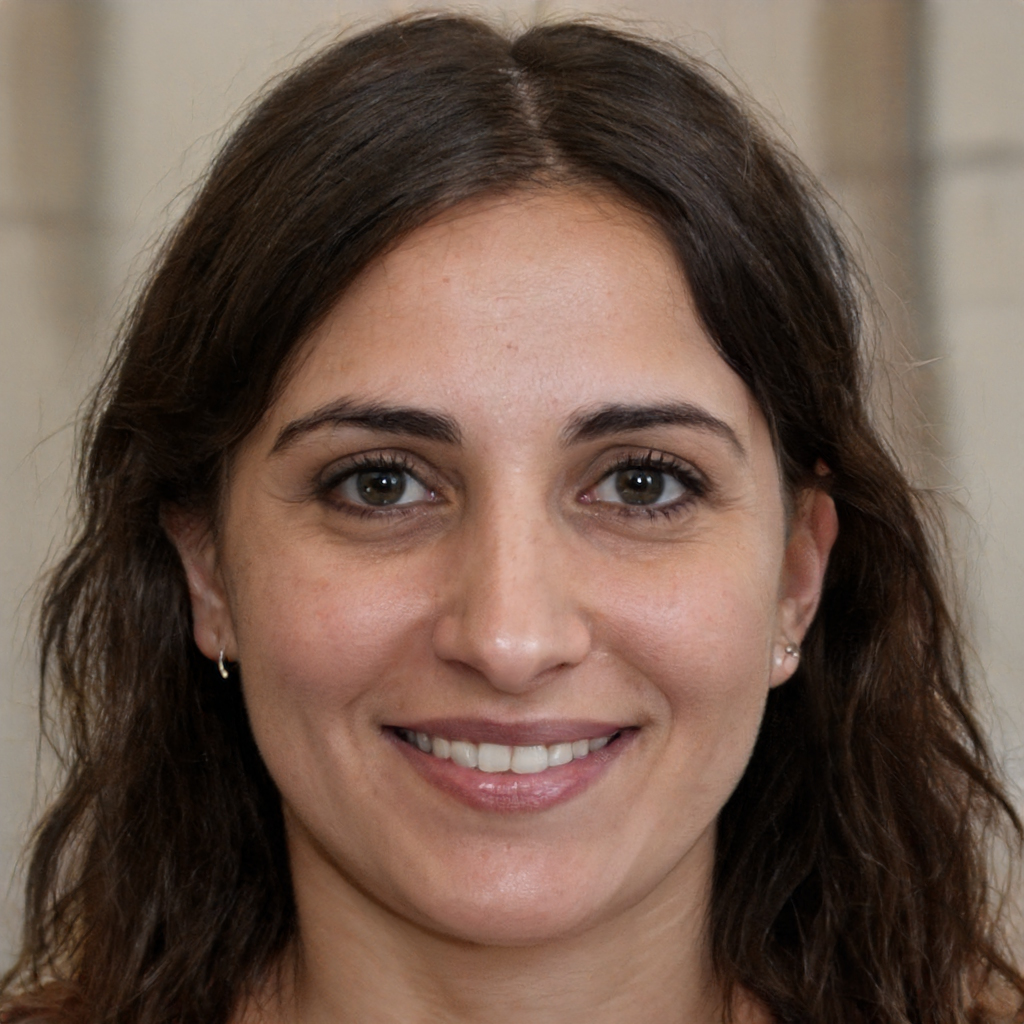
Label: Colored